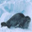
Label: seal